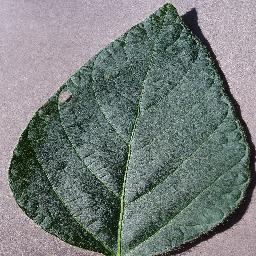
Label: Soybean___healthy